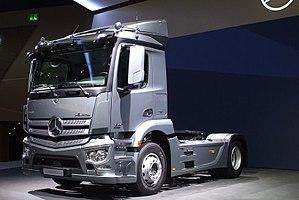
Mercedes Antos à Hanovre
L'Antos est un modèle de camion fabriqué par Mercedes-Benz depuis 2012 comme remplaçant du Axor.